Charles IX of Sweden

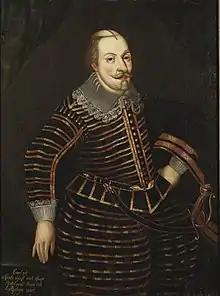
Charles IX by an unknown artist, Nationalmuseum

Charles IX, also Carl (4 October 1550 – 30 October 1611), reigned as King of Sweden from 1604 until his death. He was the youngest son of King Gustav I and of his second wife, Margaret Leijonhufvud, the brother of King Eric XIV and of King John III, and the uncle of Sigismund, who became king both of Sweden and of Poland. By his father's will Charles received, by way of appanage, the Duchy of Södermanland, which included the provinces of Närke and Värmland; but he did not come into actual possession of them till after the fall of Eric and the succession to the throne of John in 1569.